Hook (video game)

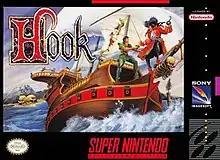
Super NES cover art

There have been several video games based on the 1991 film "Hook". A side-scrolling platform game for the Nintendo Entertainment System (NES) and Game Boy was released in the United States in April 1992. Subsequent side-scrolling platform games were released for the Commodore 64 and the Super Nintendo Entertainment System (SNES), and an arcade beat ‘em up by Irem later in 1992, followed by versions for the Sega CD, Sega Genesis, and Sega's handheld Game Gear console in 1993.